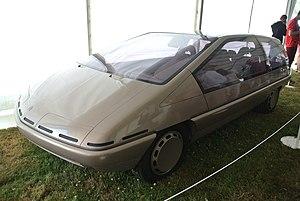
Prototype Citroën Xenia présenté au rassemblement du centenaire en juillet 2019 à La Ferté Vidame
Citroën Xénia est un concept-car Citroën présenté en 1981.